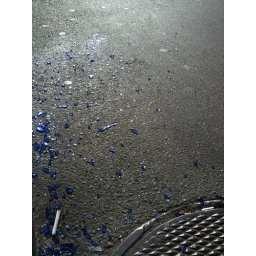
Some broken blue glass near the Chinatown RMV